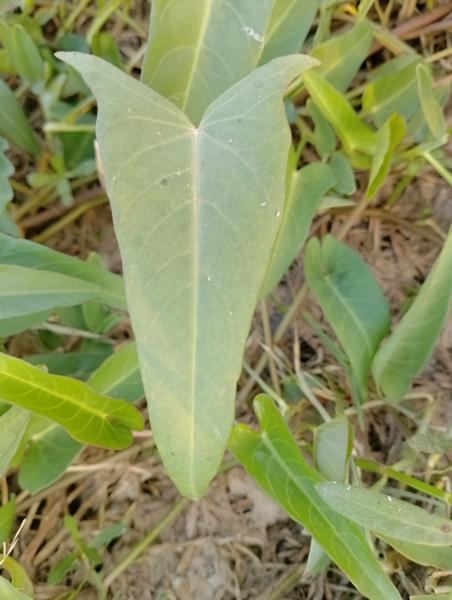
Weed species: Ipomoea aquatic